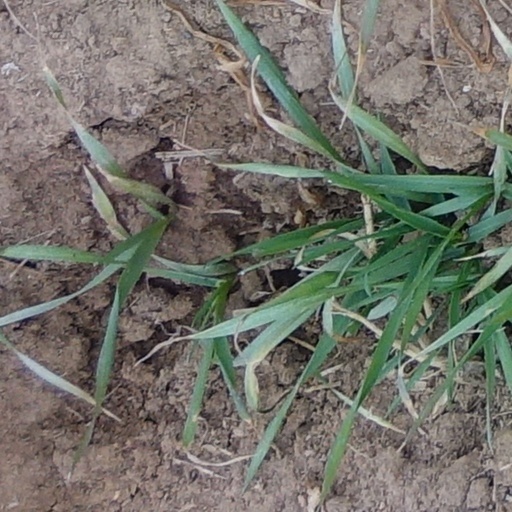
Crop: wheat